Languages of Nepal

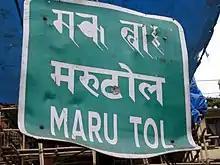
Street sign in Ranjana script, Devanagari script and English in Kathmandu

Part 1 of the Constitution of Nepal 2015 (2072 B.S.) contains these provisions about the languages of Nepal: